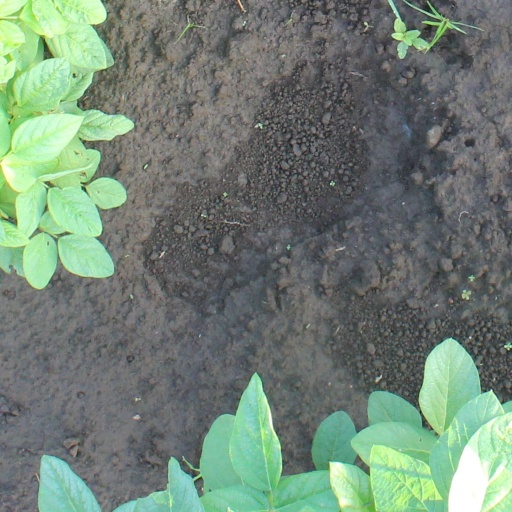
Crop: soybean